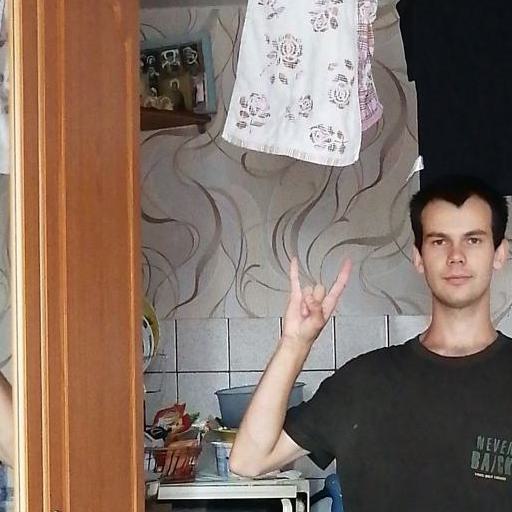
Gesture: rock